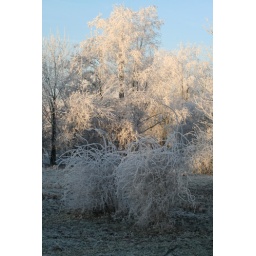
Winter in Alphen aan den Rijn with beautiful white trees in the Heempark.